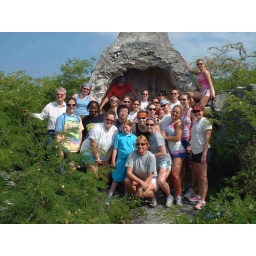
Our students in front of the oven of the cook house